Franklin Johnson House

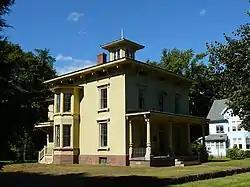

The Franklin Johnson House is a historic house at 153 South Main Street in Wallingford, Connecticut. Built in 1866, it is a distinctive local example of Italianate architecture. It was listed on the National Register of Historic Places in 1998. It is now home to the American Silver Museum, which is generally open by appointment or on special occasions.